Russian Symphony Orchestra Society

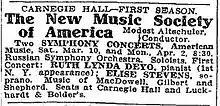

In late December 1905, Altschuler and others announced the formation of the New Music Society of America, soliciting "serious new work" from American composers, with the Russian Symphony functioning as the group's orchestra. A first Carnegie Hall concert originally scheduled for February 19 apparently never occurred, because the "New York Times" refers to a March 10 concert as the group's first; another concert took place April 2, 1906. The most prominent pieces at that first concert Edward MacDowell's "Indian Suite" and "Second Concerto" (hardly "new": although only in his forties, MacDowell was already in his final illness at the time); the orchestra also performed Henry F. Gilbert's "Salammbô's Invocation to Tänith" and Arthur Shepherd's "Overture Joyeuse". The second concert featured violinist Maud Powell as a soloist; works included George Whitefield Chadwick's "Melpomene" overture, the premiere of a violin concerto by Henry Holden Huss, and premieres of pieces by David Stanley Smith and Frederick Converse.